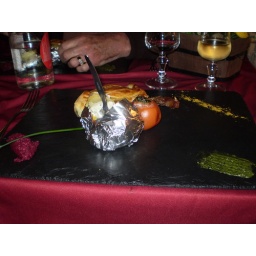
My plate was put on the table backward. Our entre was duck in a pastry, backed potato and stuffed tomato.